Ardmore (Atlanta)

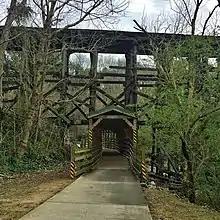
The BeltLine passing through Ardmore Park

Ardmore, sometimes called "Ardmore Park" for the city park of the same name within the neighborhood, is a neighborhood in the extreme south Buckhead area of Atlanta, between Peachtree Road, on the east, railroad tracks and the Atlanta BeltLine on the west, Collier Road to the north and Brookwood to the south. Though distinct from Brookwood and Collier Hills, the neighborhoods are often linked as they share a border and location along Collier Road and Peachtree Street/Road just north of Midtown.